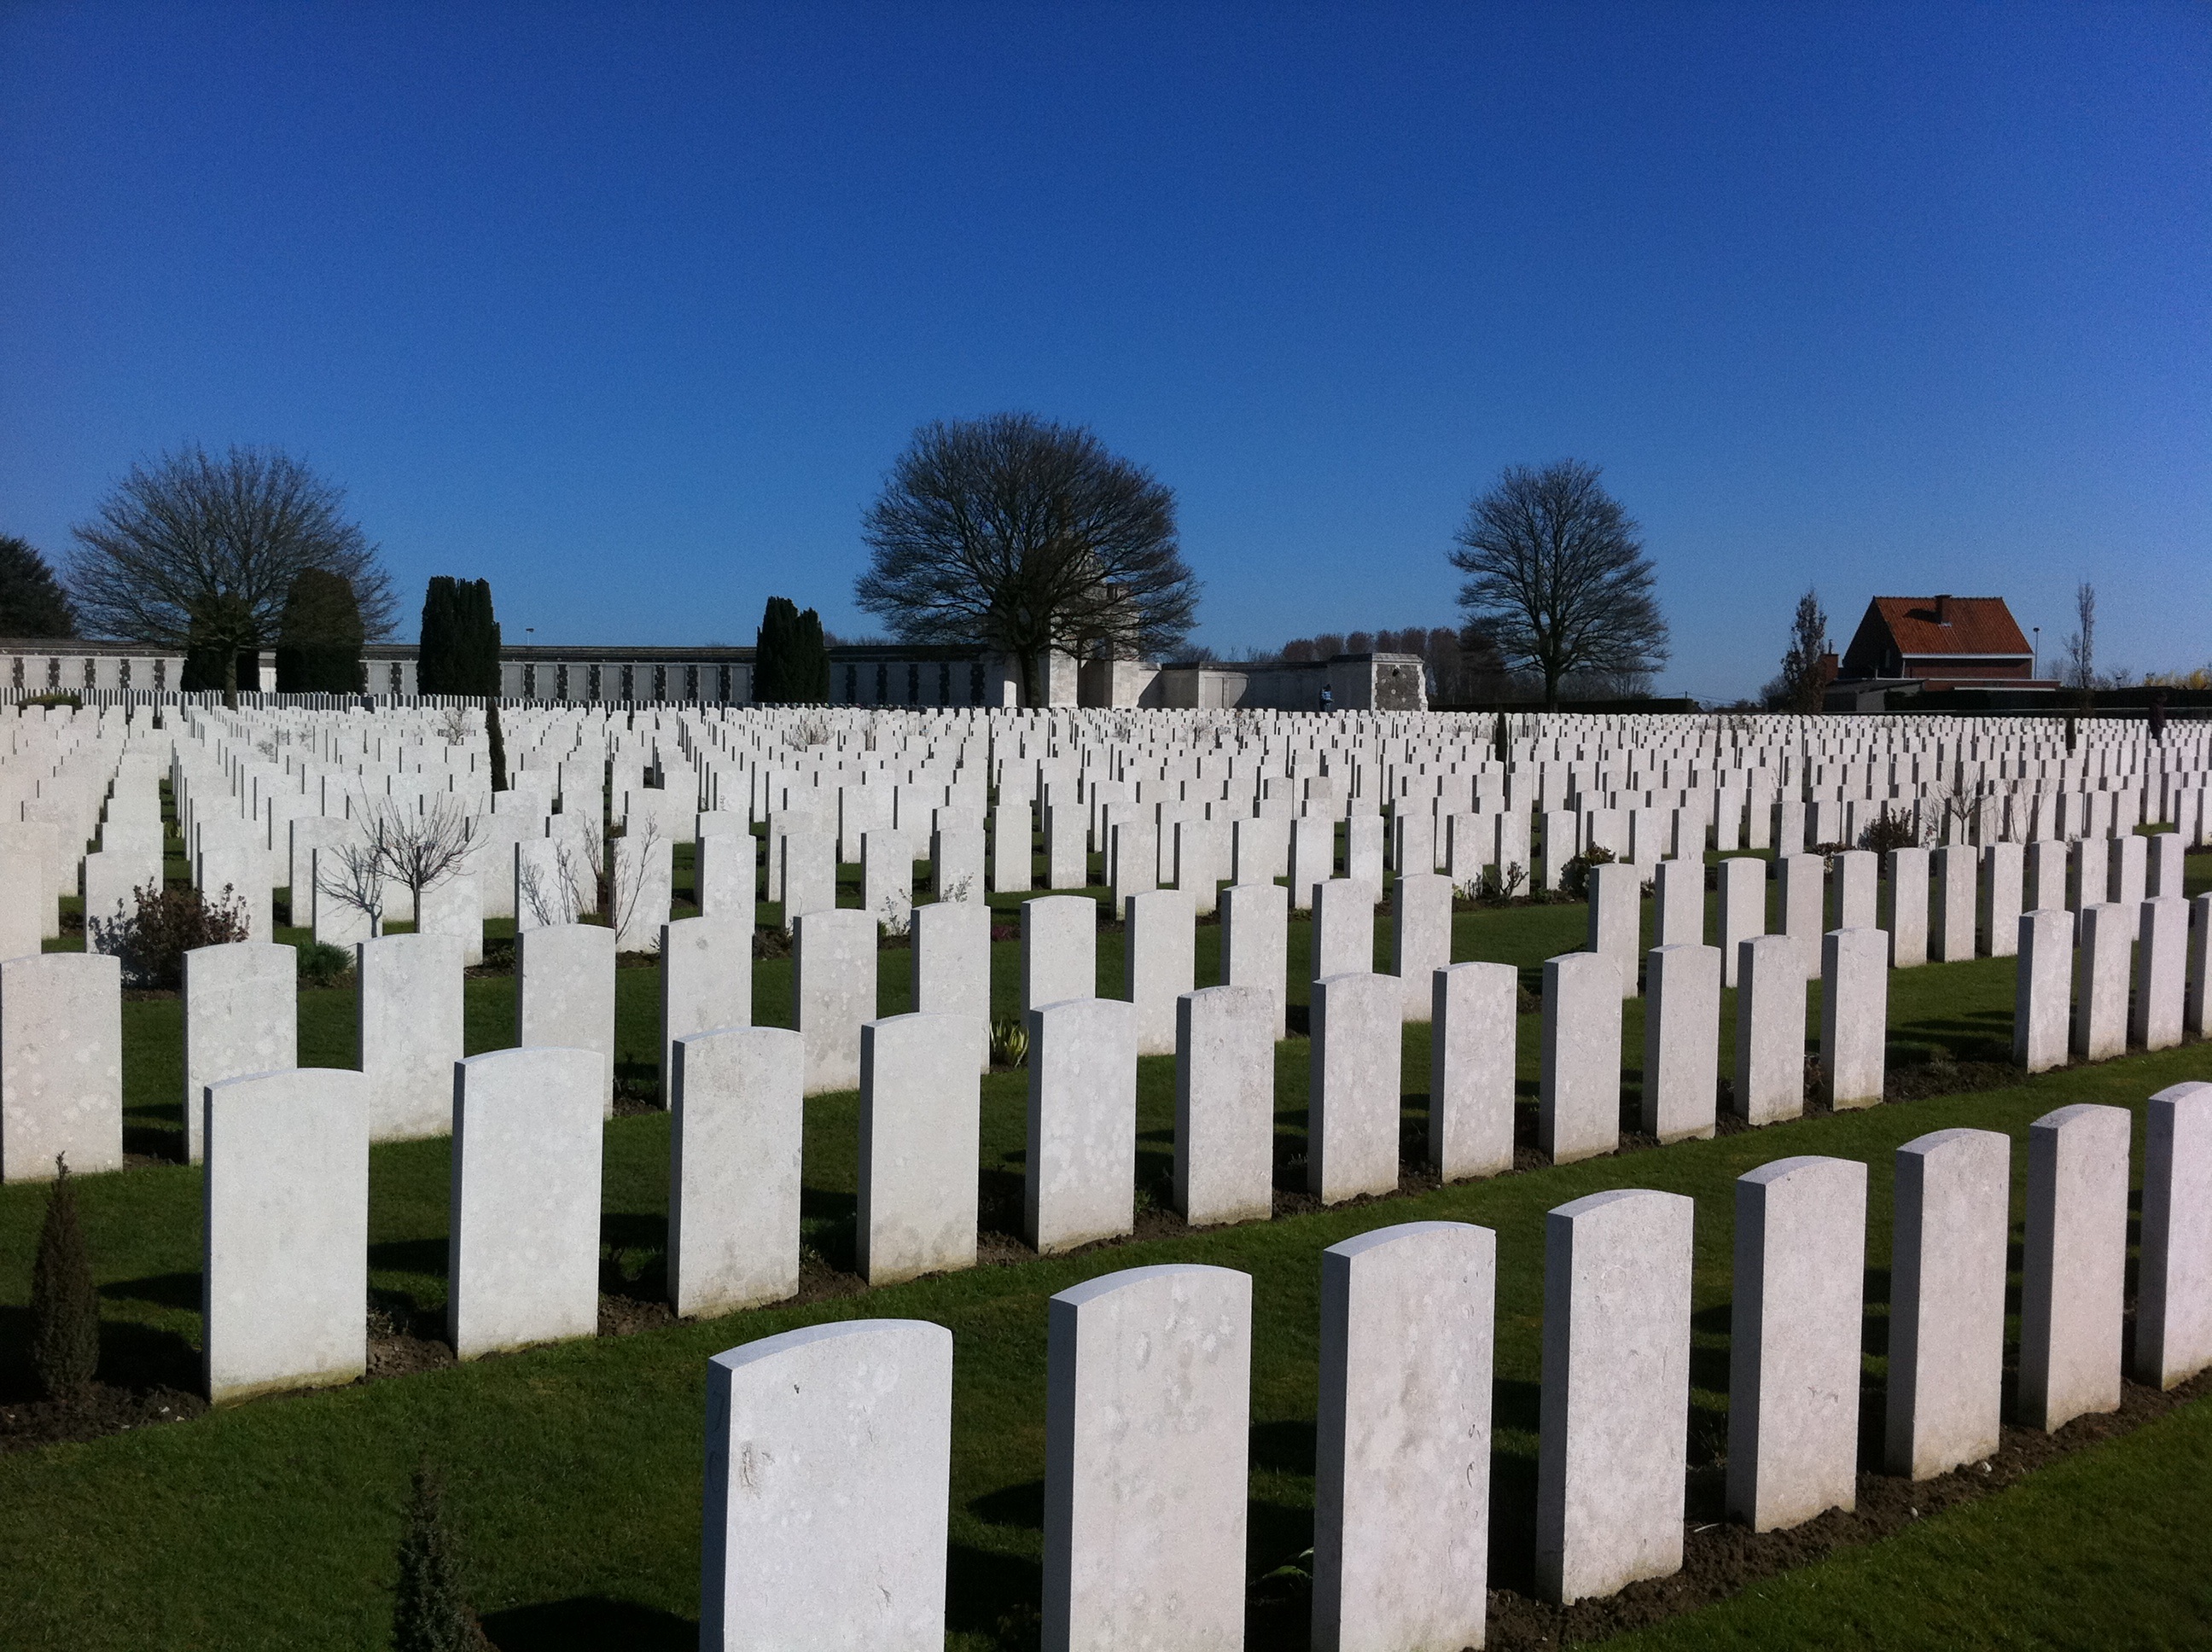
monument, military, france, europe, soldier, army, peace, cemetery, world, belgium, grave, memorial, war, one, great, french, british, history, german, poppy, wwi, remembrance, world war, flanders, battlefield, somme, bunker, trenches, trench, ypres, geographical feature